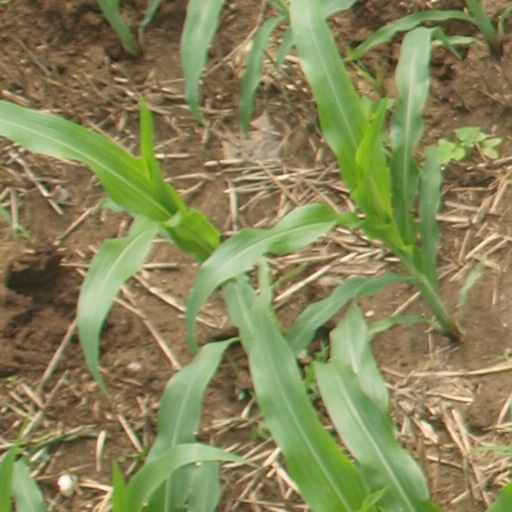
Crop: maize; corn